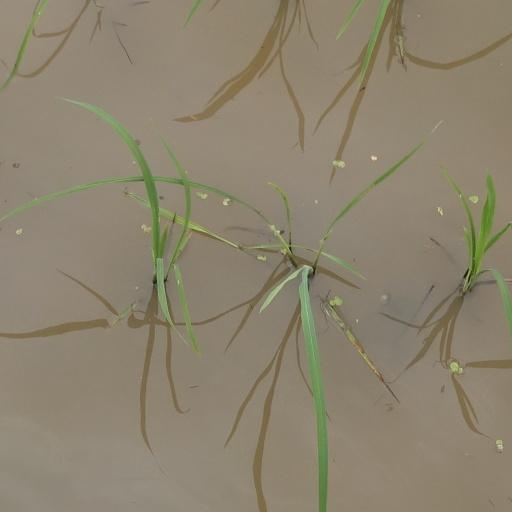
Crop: rice